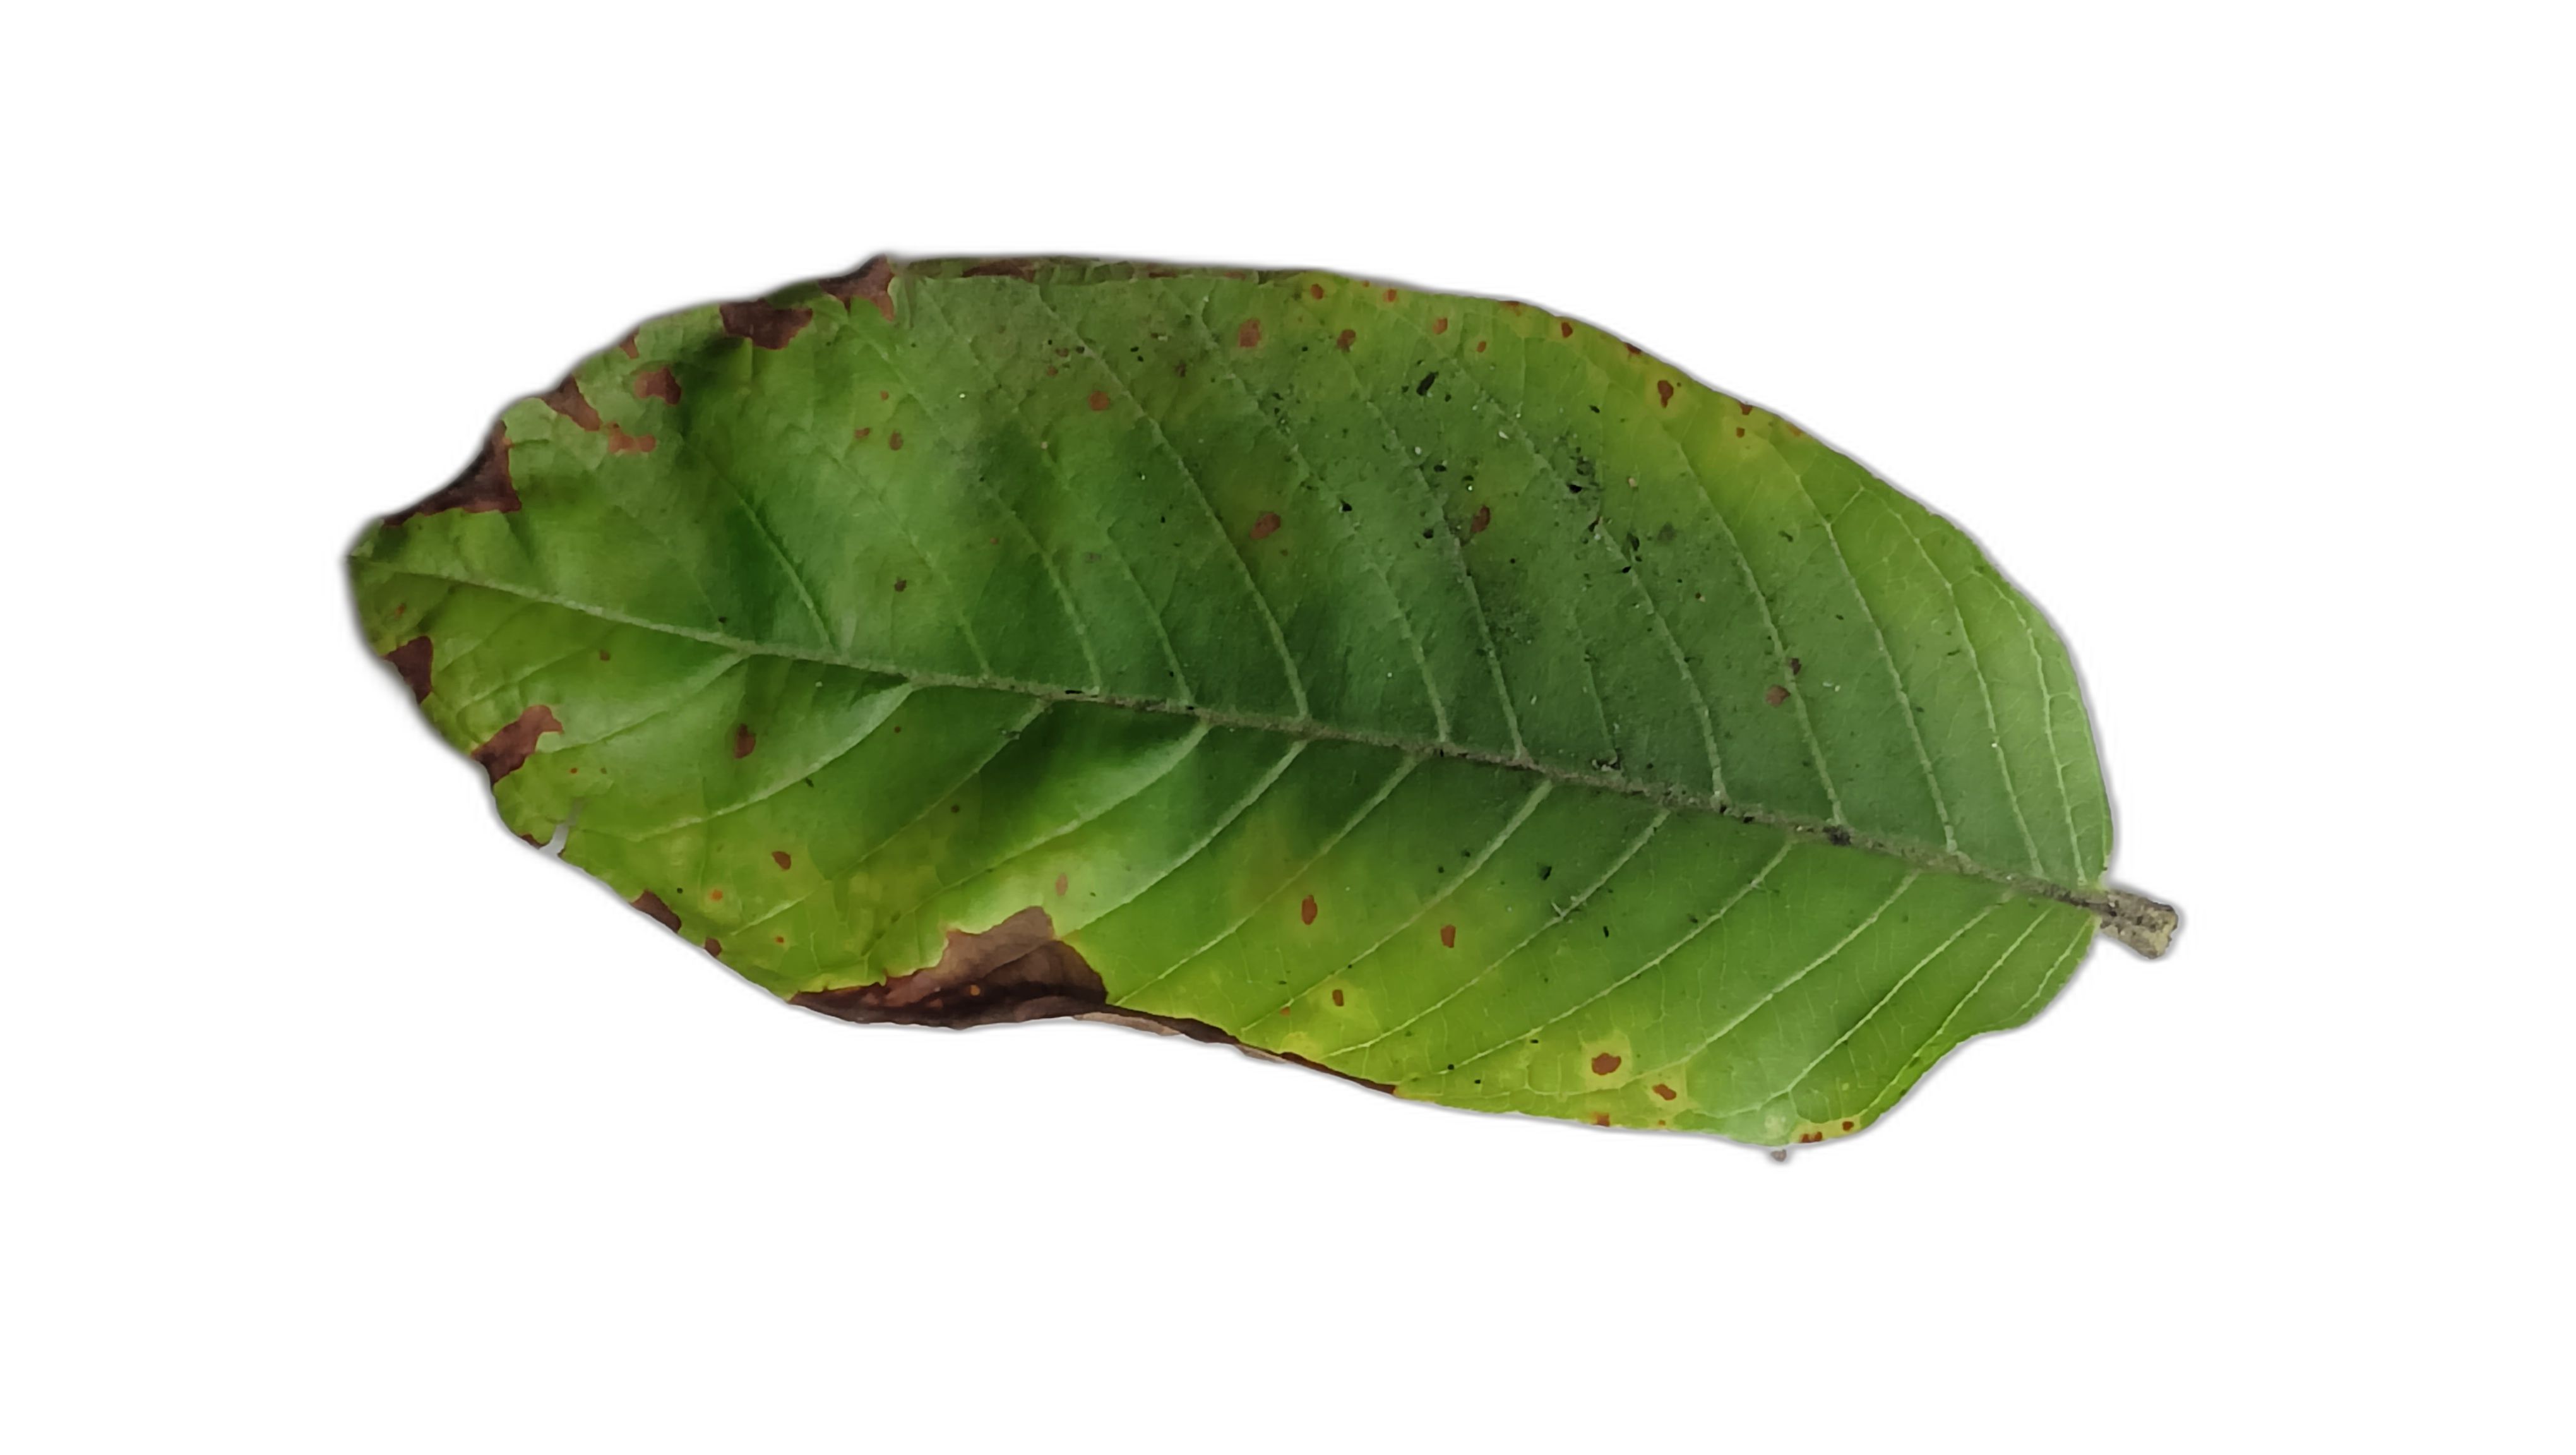
Plant part: leaf
Disease: Canker